D'Annunzio University of Chieti–Pescara

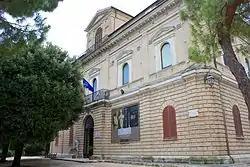
National Archaeology Museum of Abruzzo, where the first faculty of D'Annunzio University was established.

In January 1963, an official request for the establishment of the Free University of Abruzzi was proposed by the organising committee, prompting the institutions of Chieti, Pescara and Teramo to debate the unification of the three university consortia into a single interprovincial consortium. On 3 March 1965, Minister of Public Education Luigi Gui signed the decree of recognition of the Gabriele D'Annunzio Free University of Abruzzo, named after the Italian writer and poet from Pescara.